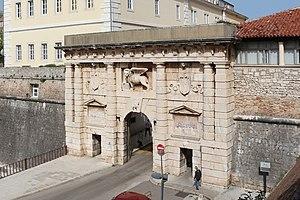
Porte de Terre-Ferme, Zadar, Croatie
Zadar est une ville et une municipalité de Croatie située au nord de la Dalmatie. Elle est le chef-lieu du Comitat de Zadar. Au recensement de 2001, la municipalité comptait 72 718 habitants, dont 92,77 % de Croates et la ville seule comptait 69 556 habitants.